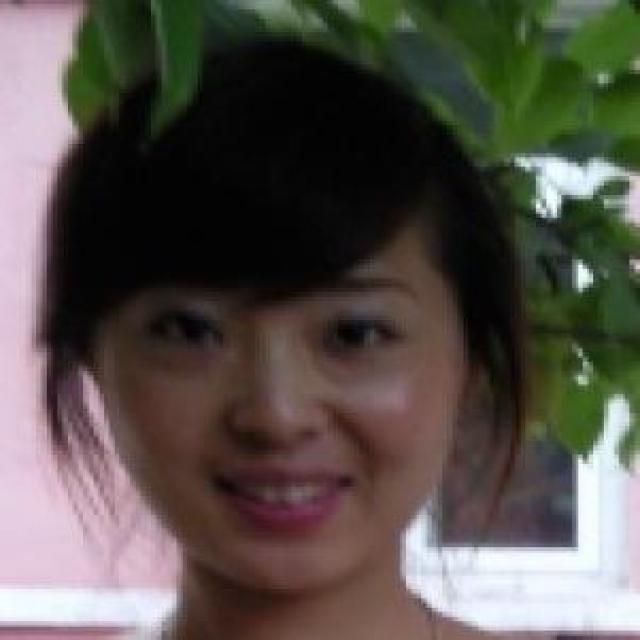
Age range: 21-44